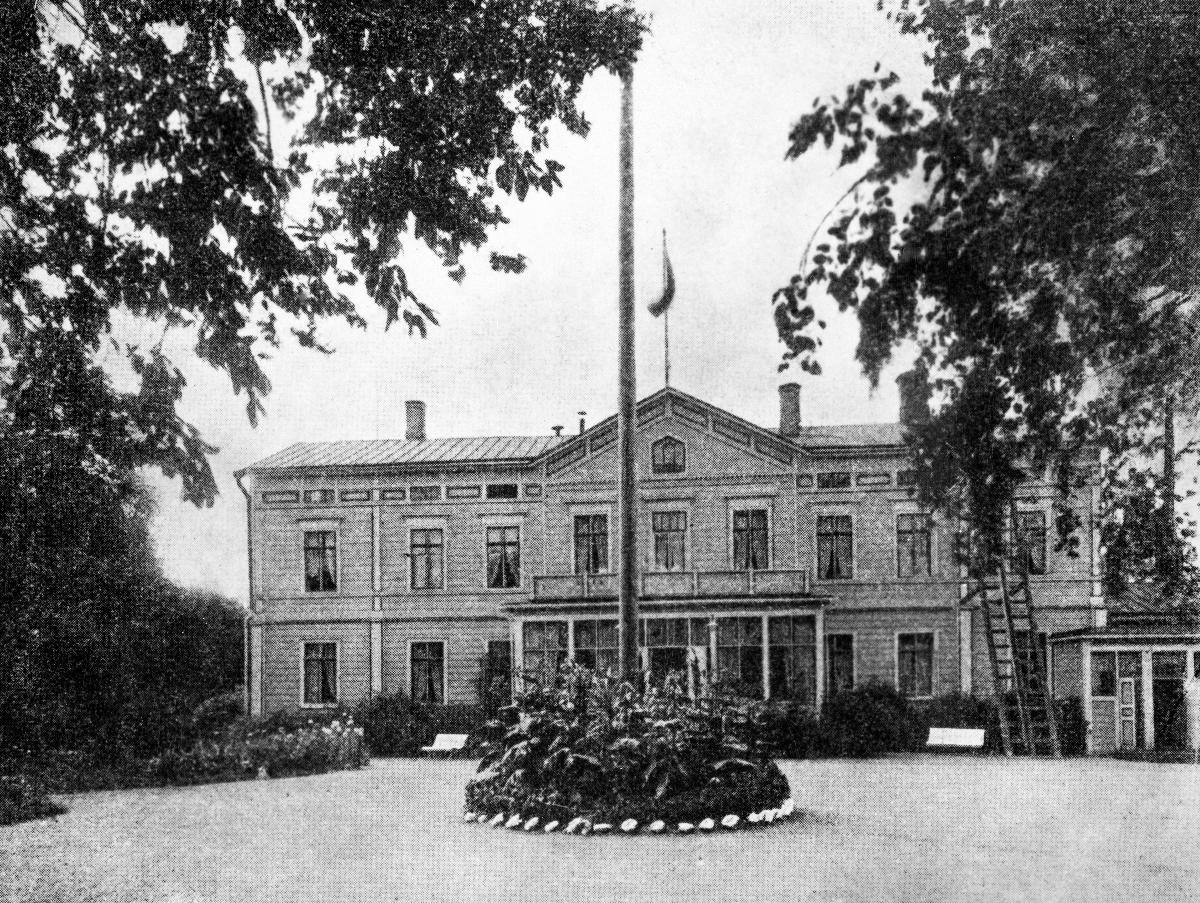
Mommilan kartanon päärakennus
The main building of Mommila manor
sisällön kuvaus: Mommilan kartanon päärakennus, Hausjärvi 1917. content description: The main building of Mommila manor in Hausjärvi 1917.
Vuosi: 1917
Paikka: Suomi; Suomi, Kanta-Häme, Hausjärvi
Aiheet: rakennukset; kartanot; ulkokuva; buildings; manors; architecture; exterior; byggnader; herrgårdar